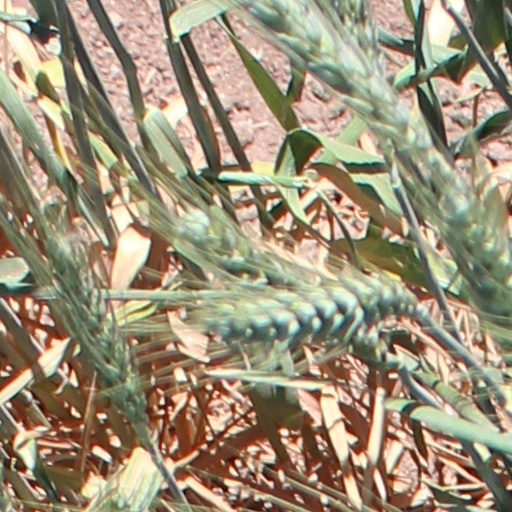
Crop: wheat